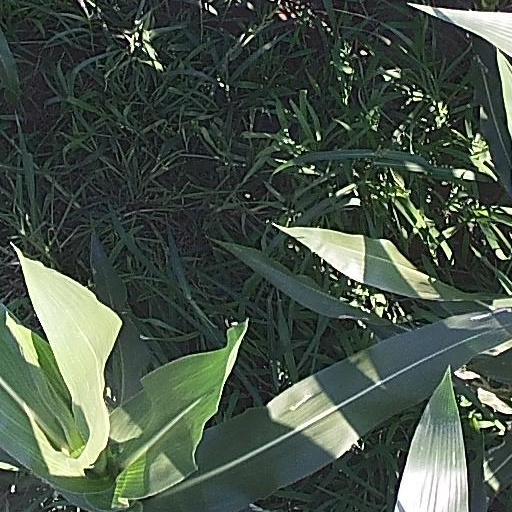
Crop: maize; corn